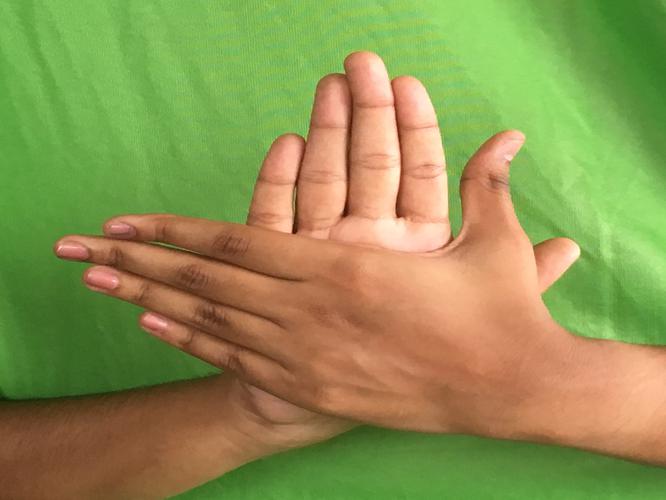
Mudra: Chakra
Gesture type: double_hand